Answer in natural language. Considering the relative positions, where is wooden dining table (highlighted by a blue box) with respect to advanced coding ai (highlighted by a red box)? Choose between the following options: above or below
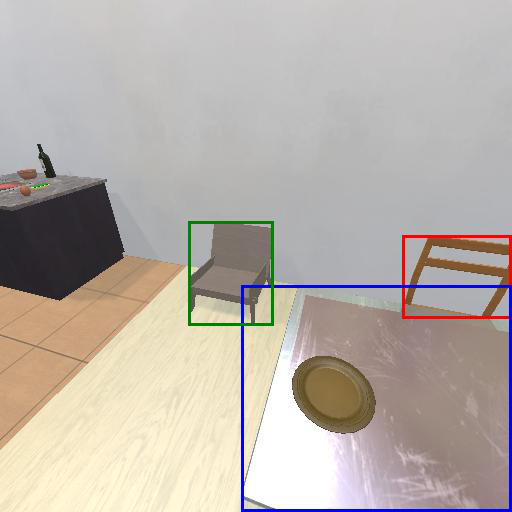
<answer>below</answer>